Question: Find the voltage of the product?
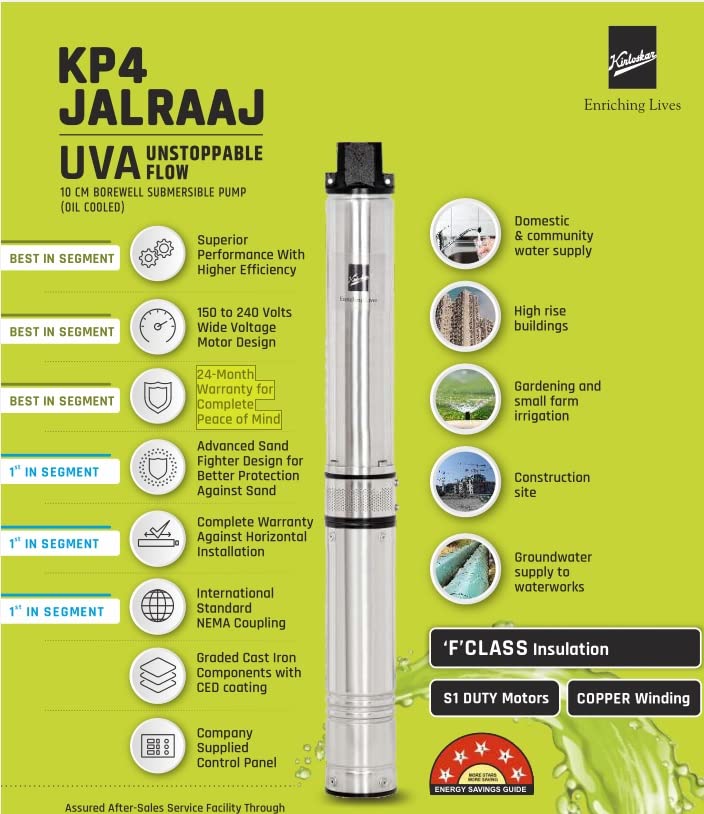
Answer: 240.0 volt